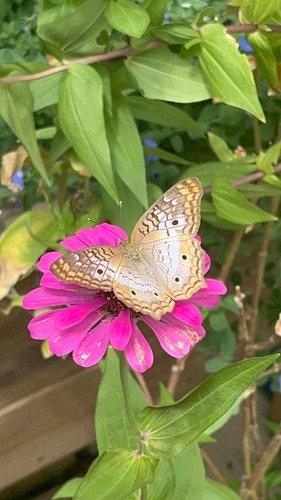
Scientific name: Anartia jatrophae
Common name: White peacock
Family: Nymphalidae
Order: Lepidoptera
Pollinator type: Primary pollinator
Habitat: Gardens, parks, and open areas
Geographic range: Southern United States to Argentina
Conservation status: Least Concern